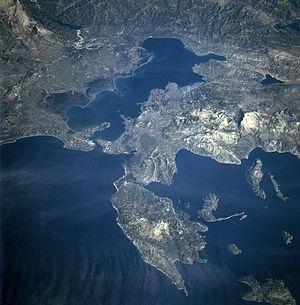
Depuis File:EFS highres STS066 STS066-101-39.JPG
La bataille d'Actium est une grande bataille navale qui se déroule le 2 septembre de l'an 31 av. J.-C. dans le cadre de la dernière Guerre civile de la République romaine, qui suit l'assassinat de Jules César. Elle se produit près d'Actium, sur la côte occidentale de la Grèce, dans le golfe Ambracique, au nord de l'île de Leucade. La bataille met aux prises les forces des deux principaux triumvirs : Octave, fils adoptif de Jules César, et Marc Antoine allié à Cléopâtre. Elle voit la victoire d'Octave et d'Agrippa et la retraite définitive en Égypte de ses adversaires, marquant la fin des opérations militaires de la dernière guerre civile de la République romaine. Par son ampleur et ses conséquences, la bataille d'Actium est généralement considérée par les historiens comme l'une des batailles navales les plus importantes de l'histoire, notamment du fait de l'importante propagande augustéenne autour de cette victoire.
Marc Antoine, en latin Marcus Antonius, est un homme politique et militaire romain, né le 14 janvier 83 av. J.-C. et mort le 1ᵉʳ août 30 av. J.-C.